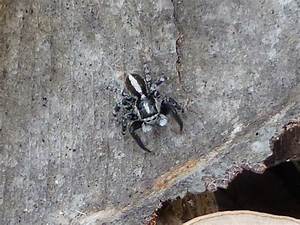
Label: spider